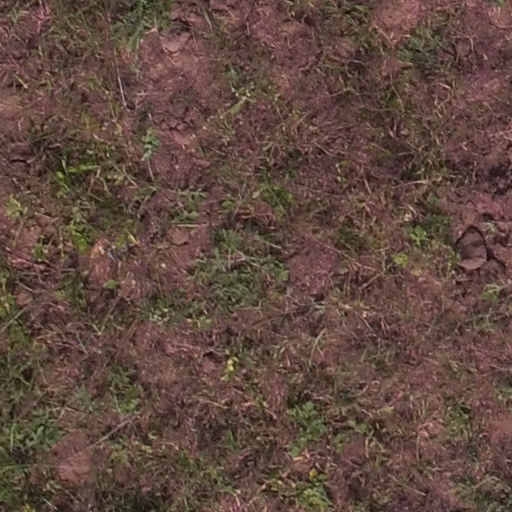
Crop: maize; corn